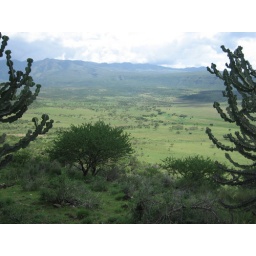
Great Rift Valley floor framed by candelabra trees